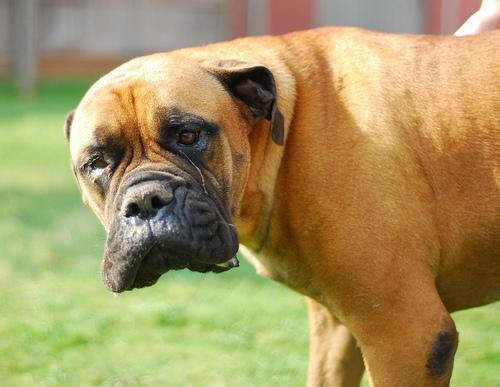
bull_mastiff